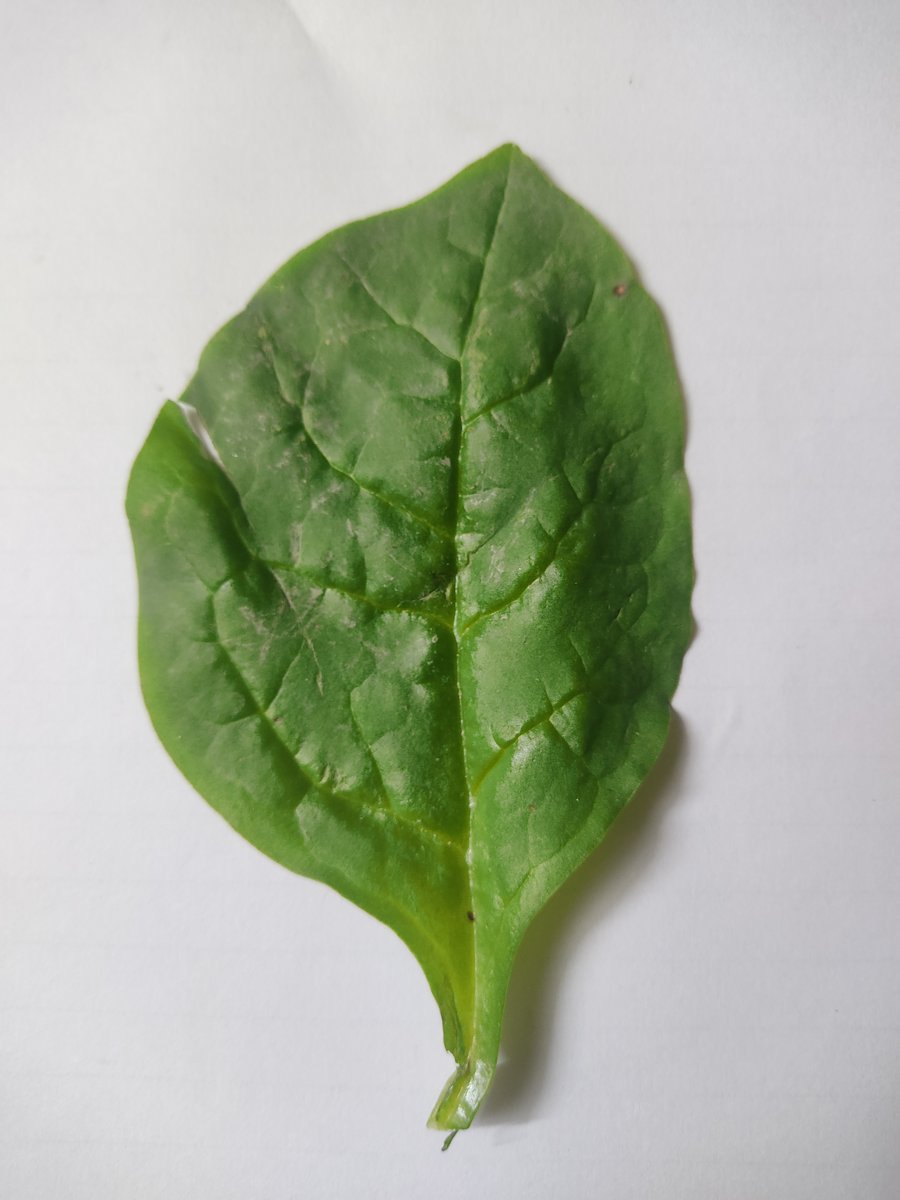
Label: Healthy-Leaf